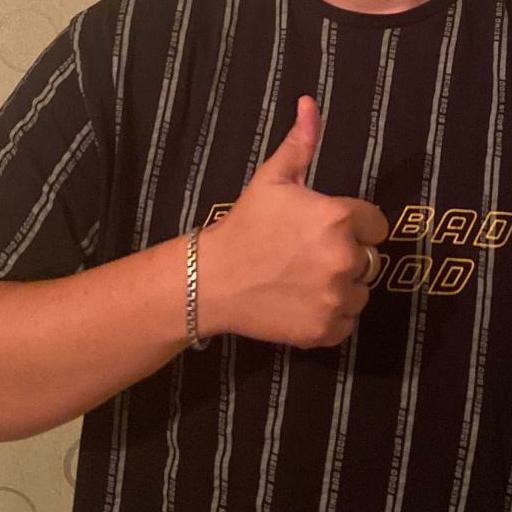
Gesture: like